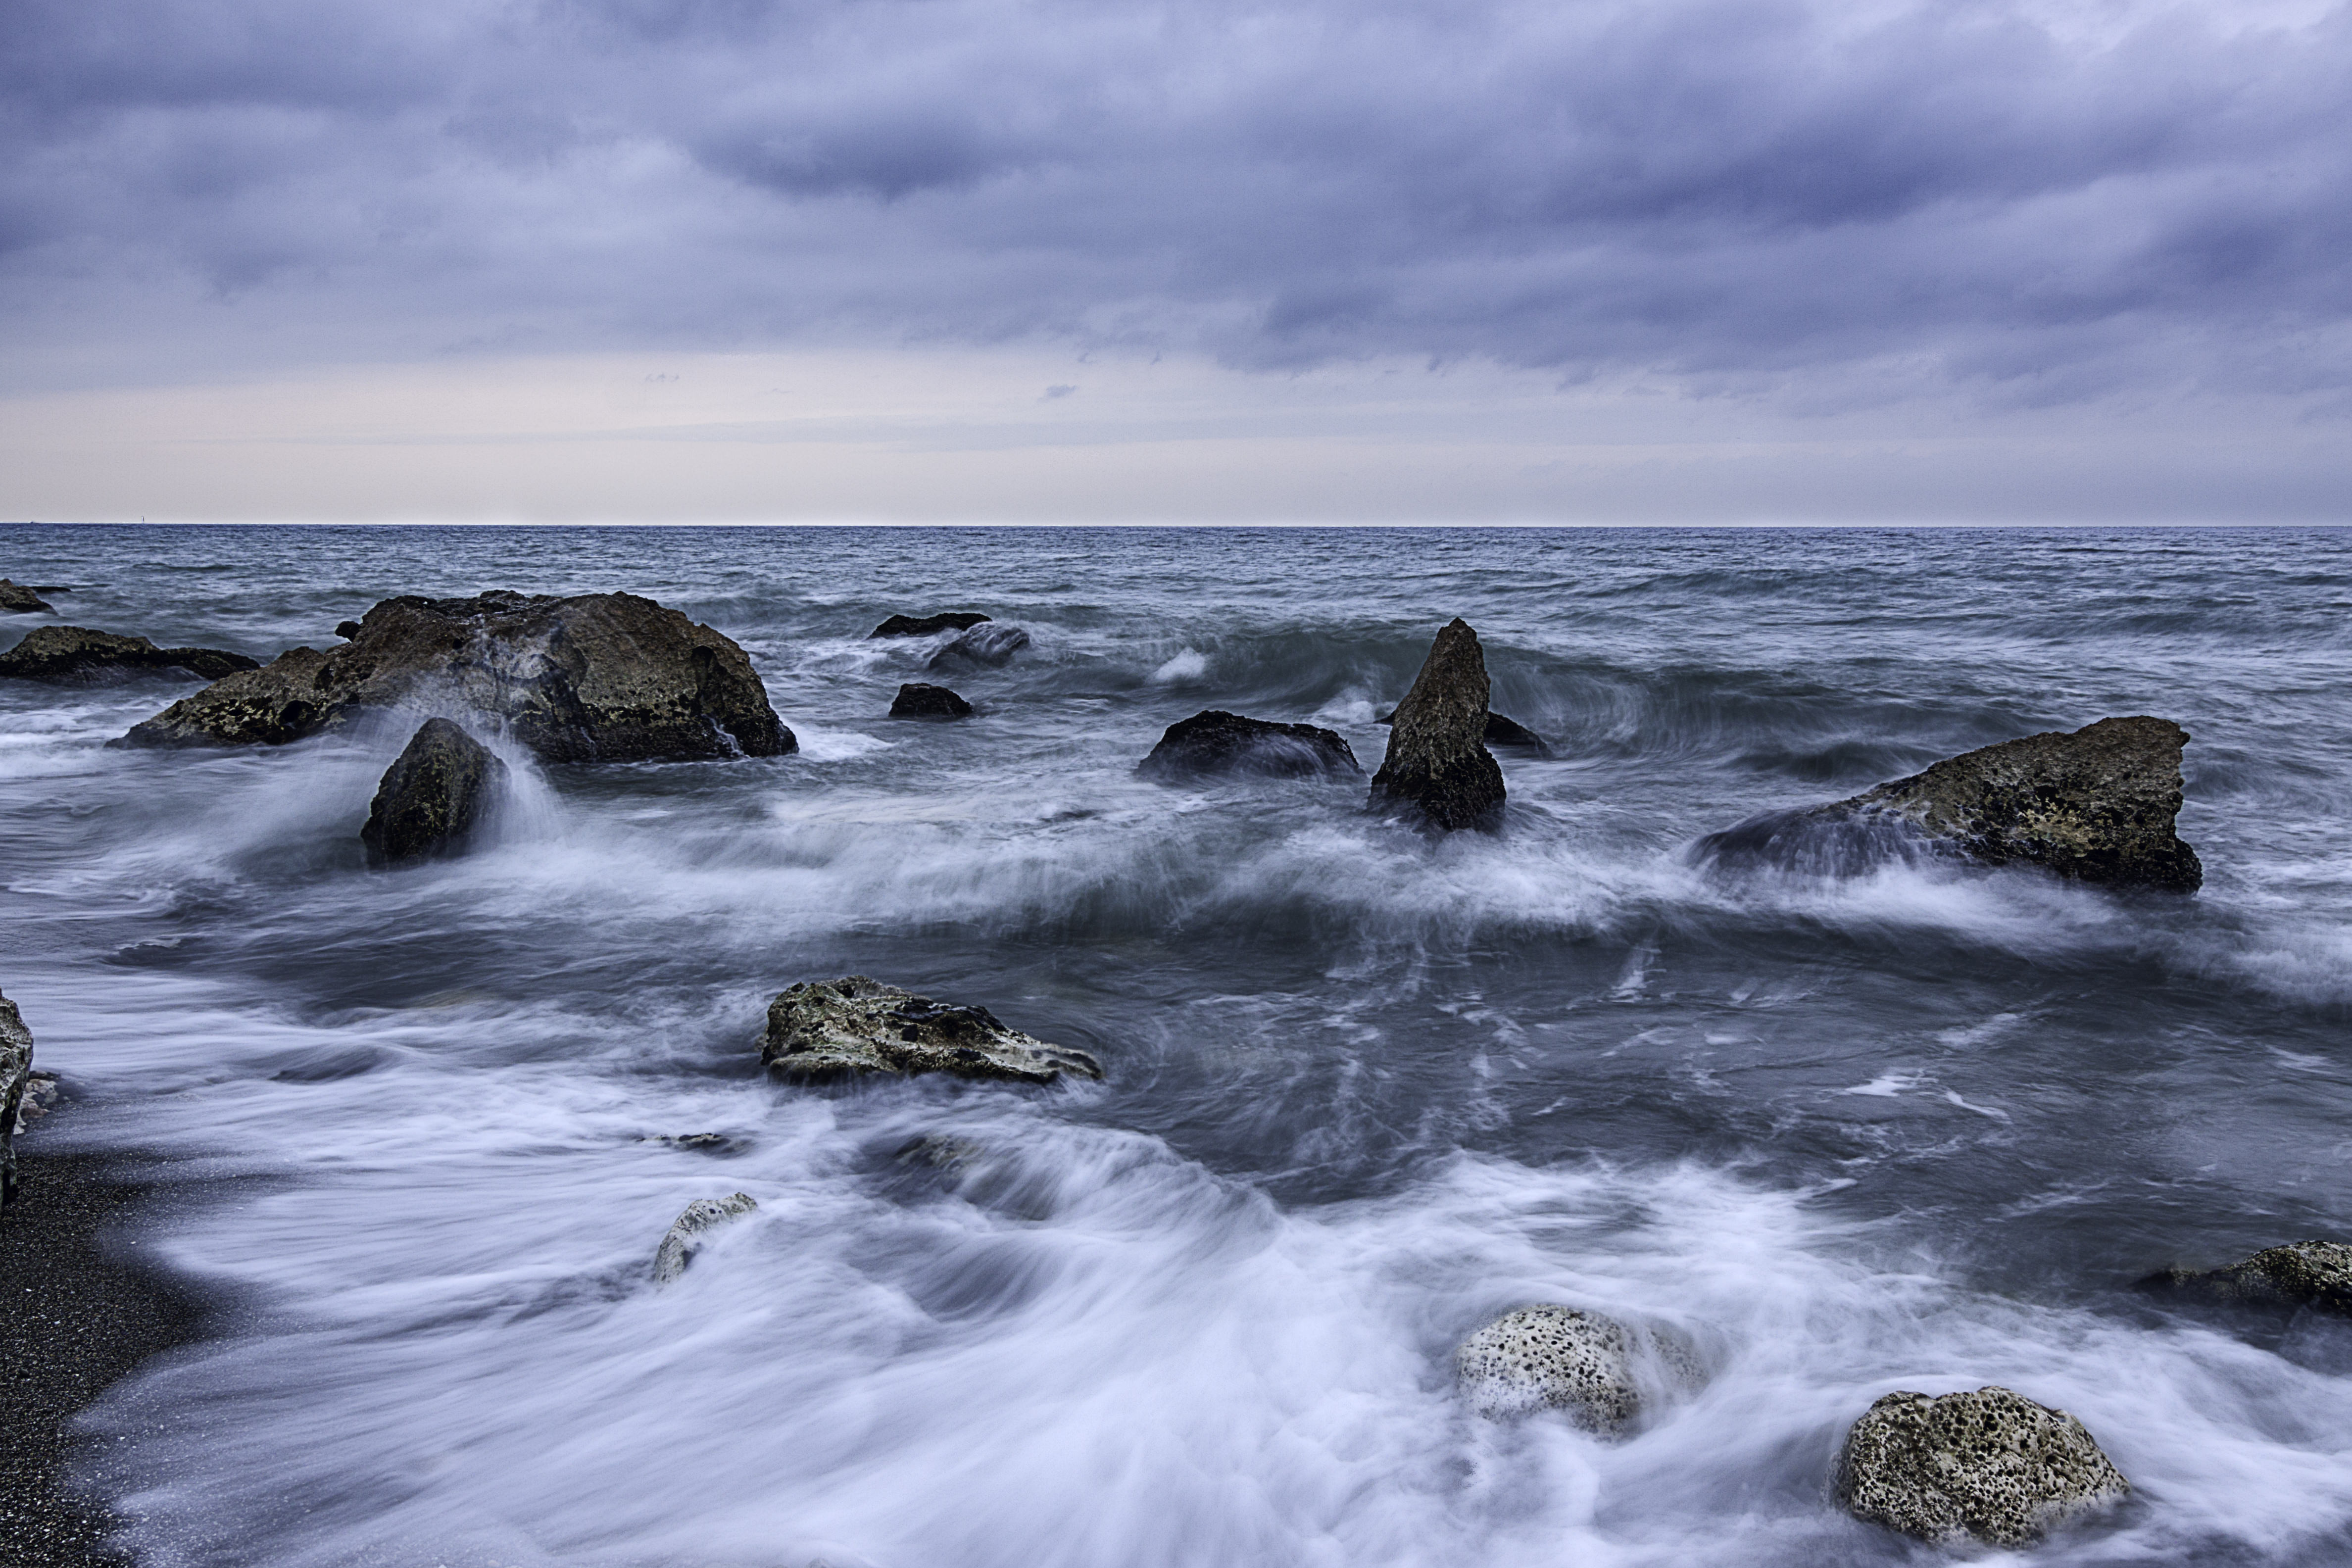
beach, sea, coast, water, nature, rock, ocean, horizon, cloud, morning, shore, wave, surf, seascape, storm, seashore, material, body of water, rocks, waves, cloudy sky, wind wave